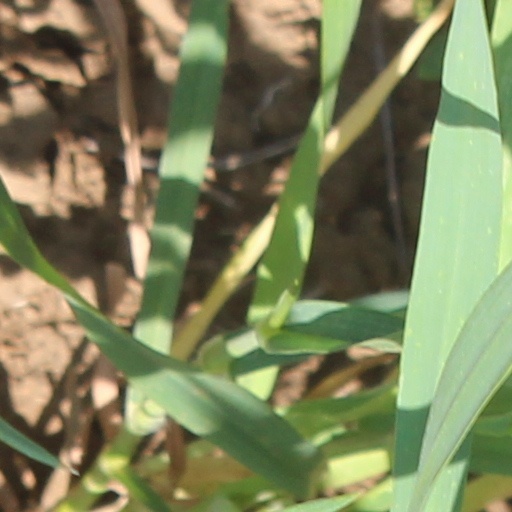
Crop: wheat